Uvayuq

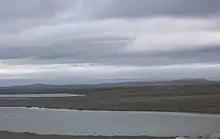
Inuuhuktu (Baby Pelly) and Amaaqtuq (Lady Pelly)

Northwest of Uvayuq are two more eskers called Inuuhuktu (Baby Pelly) and Amaaqtuq (Lady Pelly). Inuit legend says that the three hills are a family of starving giants. They were crossing Victoria Island looking for food and the father, Uvayuq, died first. Next the son, Inuuhuktu (English; "teenaged boy"), died and was followed by the mother, Amaaqtuq (English; "packing baby", see amauti), who was carrying her baby.